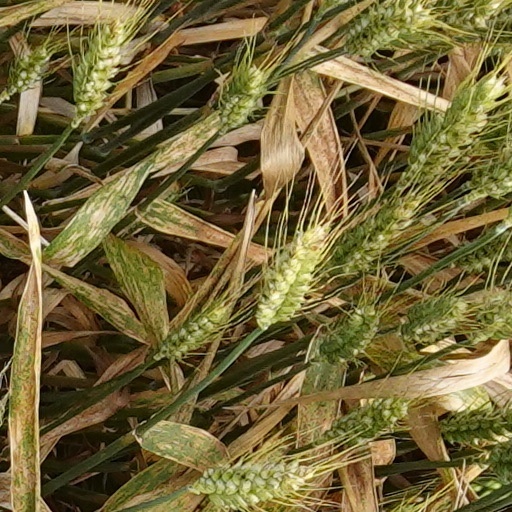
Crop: wheat